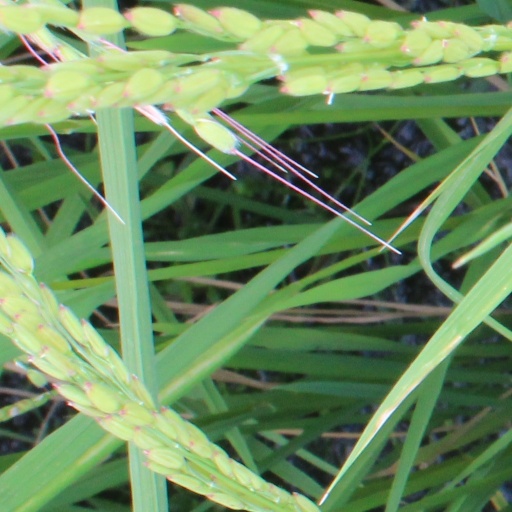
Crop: rice